Anna Kalinskaya

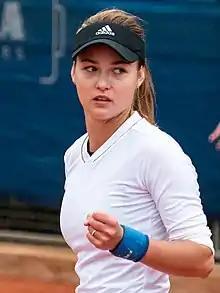
Kalinskaya at the 2019 Prague Open.

Given her ranking, Kalinskaya often switched between the ITF and the WTA Tours during the year. She began in Australia, where her first tournament was the $25k Playford International, but she lost in the first round to French player Jessika Ponchet. Then she shifted to Melbourne to play at the Australian Open qualifying. She reached the main draw for the first time in her career. Her first opponent in the main draw was Italian player Camila Giorgi, but Kalinskaya lost in two sets. During February, she failed to qualify in two WTA tournaments, the (St. Petersburg Ladies' Trophy, and the Hungarian Ladies Open). However, she made her singles debut in the Fed Cup. In Bratislava, she lost in three sets to Slovak player Magdaléna Rybáriková. For Kalinskaya, March brought good performances on the ITF Circuit. In China she first played at the $60k Zhuhai tournament, and reached the semifinals. She followed this with a final appearance at the $60k Shenzhen Open. Her last tournament in March was in France at the $60k Croissy-Beaubourg event, where she reached the semifinals.